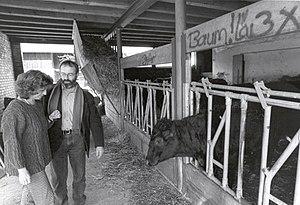
Stephanie Baumann, née le 5 novembre 1951 à Berne, est une personnalité politique suisse, membre du parti socialiste.
Ruedi Baumann, né le 11 novembre 1947 à Suberg, est une personnalité politique suisse, membre des Verts.